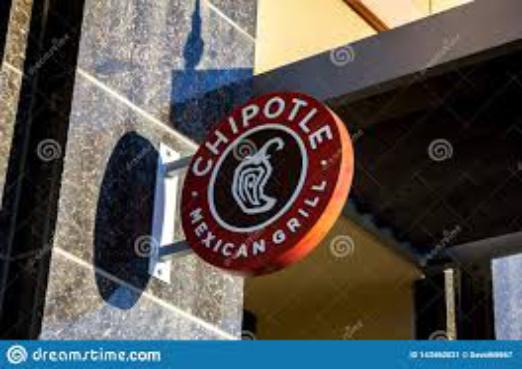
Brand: Chipotle Mexican Grill-1
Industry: Clothes